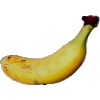
Label: banana_lady_finger